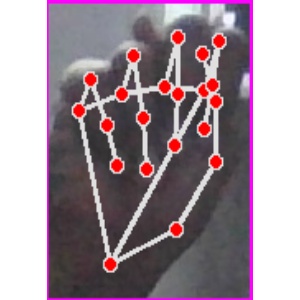
अक्षर: न